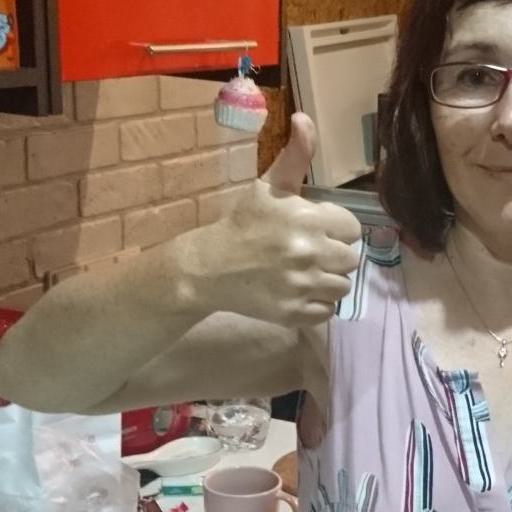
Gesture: like